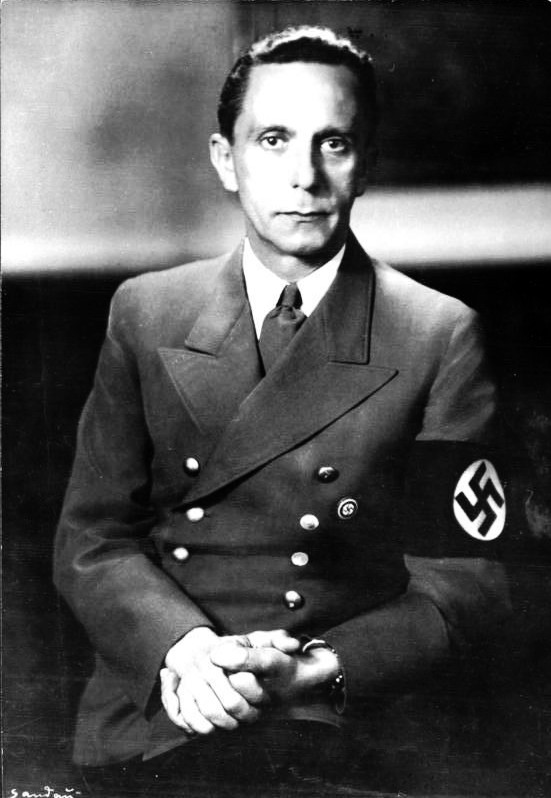
โยเซ็ฟ เกิบเบิลส์

| name = โยเซ็ฟ เกิบเบิลส์
| image = Bundesarchiv Bild 183-1989-0821-502, Joseph Goebbels.jpg
| order2 = นายกรัฐมนตรีเยอรมนี
| term_start2 = 30 เมษายน ค.ศ. 1945
| term_end2 = 1 พฤษภาคม ค.ศ. 1945
| predecessor2 = อดอล์ฟ ฮิตเลอร์
| successor2 = ลุทซ์ กราฟ ชเวรีน ฟ็อน โครซิค
| order3 = กระทรวงประชาบาลและโฆษณาการ|รัฐมนตรีว่าการกระทรวงประชาบาลและโฆษณาการ
| term_start3 = 13 มีนาคม ค.ศ. 1933
| term_end3 = 30 เมษายน ค.ศ. 1945
| predeccessor3 = ไม่มี
| successor3 = แวร์เนอร์ เนามัน
| birth_date = 29 ตุลาคม ค.ศ. 1897
| birth_place = ราชอาณาจักรปรัสเซีย|ปรัสเซีย จักรวรรดิเยอรมัน | ราชวงศ์โฮเอินท์ซ็อลเลิร์น
| death_date = 1 พฤษภาคม ค.ศ. 1945 (อายุ 47 ปี)
| death_place = เบอร์ลิน นาซีเยอรมนี
| party = พรรคนาซี
| สัญชาติ = เยอรมัน
| spouse = มัคดา เกิบเบิลส์
| religion = โรมันคาทอลิก
| profession = นักการเมือง
| signature = Joseph Goebbels Signature.svg
| caption = เกิบเบิลส์ในปี ค.ศ. 1942
เพาล์ โยเซ็ฟ เกิบเบิลส์ () หรือที่รู้จักกันดีในชื่อ โยเซ็ฟ เกิบเบิลส์ เป็นนักจิตวิทยามวลชนและแกนนำคนสำคัญฝ่ายพลเรือนของพรรคนาซี เขาได้สืบทอดตำแหน่งนายกรัฐมนตรีเยอรมนีหลังจากการอสัญกรรมของอดอล์ฟ ฮิตเลอร์|ฮิตเลอร์ฆ่าตัวตาย เขาได้ชื่อว่าเป็นเสมือนมือซ้ายของฮิตเลอร์ ขณะที่มือขวาคือไฮน์ริช ฮิมเลอร์
== ประวัติ ==
โยเซ็ฟ เกิบเบิลส์ เกิดเมื่อวันที่ 29 ตุลาคม ค.ศ. 1897 ที่เมืองไรท์ (Rheydt) ในราชอาณาจักรปรัสเซีย จักรวรรดิเยอรมัน จากครอบครัวชาวนาในชนบท ซึ่งสภาพทางครอบครัวก็อยู่ในฐานะยากจน แต่เกิบเบิลส์เป็นเด็กที่มีความขยันหมั่นเพียรและรักความก้าวหน้าในชีวิต ทำให้เขาซึ่งขณะเรียนอยู่นั้นสามารถสอบชิงทุนของรัฐบาลได้ และเข้าศึกษาต่อในระดับอุดมศึกษา เมื่อได้มีโอกาสศึกษาต่อแล้ว เกิบเบิลส์ทุ่มเทในหน้าที่การเรียนอย่างหนักจนต่อมาอีกไม่กี่ปี ก็สามารถสำเร็จการศึกษาขั้นสูงสุดในระดับปริญญาเอก ในสาขาประวัติศาสตร์วรรณคดีจากมหาวิทยาลัยไฮเดิลแบร์ค เมื่อจบจากมหาวิทยาลัยมาแล้วก็หันมาประกอบ อาชีพในด้านสาขาที่ตนสำเร็จเช่นเป็นนักเขียน นักประพันธ์ และนักข่าวมาระยะหนึ่ง ต่อมาไม่นานจากเหตุการณ์ที่เยอรมนีเกิดความผันผวนทางการเมืองภายในประเทศ และการกำเนิดของพรรคนาซีที่กำลังรุ่งเรืองอยู่ในขณะนั้น ก็เป็นช่วงที่พรรคทำการเปิดรับสมัครสมาชิกพรรคอีกด้วยจากการติดตามความ เคลื่อนไหวและนโยบายของพรรคอยู่ตลอดเวลานั้น ทำให้เกิบเบิลส์ให้ความสนใจต่อพรรคนาซีเป็นอย่างมาก และอีกเหตุการณ์หนึ่งที่ทำให้ เกิบเบิลส์ตัดสินใจเข้าสู่การเป็นสมาชิกพรรคเยอรมันนาซีก็คือ การที่เขาได้มีโอกาสเข้าฟังการกล่าวปราศรัยของฮิตเลอร์ ปรากฏว่าเหตุการณ์ในครั้งนี้ ฮิตเลอร์ทำให้เกิบเบิลส์เกิดความศรัทธายิ่งนัก จนทำให้เขาตกลงใจสมัครเข้าร่วมเป็นสมาชิกพรรคนาซีในทันทีโดยไม่ลังเล
เมื่อได้เข้าเป็นสมาชิกพรรคแล้วเขาได้รับความไว้วางใจจากฮิตเลอร์ให้เข้ามาทำในด้านการโฆษณาประชาสัมพันธ์ภายในพรรค ด้วยความสามารถอันอัจฉริยะด้วยแล้วเขาได้สร้างผลงานด้านต่าง ๆ ที่โดดเด่นหลายชิ้นให้แก่พรรคจนสามารถประกาศเผยแพร่พรรคและนโยบายของพรรคจน เป็นที่รู้จักอย่างกว้างขวางจนนำไปสู่ชัยชนะอย่างถล่มทลายในการเลือกตั้งครั้งต่อมา
เมื่อ พรรคนาซีได้รับชัยชนะในการเลือกตั้งจนได้เป็นรัฐบาลแล้ว ฮิตเลอร์มีดำริว่าควรจะมีการก่อตั้งหน่วยงานด้านการสื่อสารขึ้นให้มีความถาวรและเป็นเอกภาพ จึงก่อตั้งรัฐมนตรีว่าการกระทรวงประชาบาลและโฆษณาการ และดำริว่าผู้ที่ควรดำรงตำแหน่งอันทรงอิทธิพลแห่งนี้ต้องเป็นผู้ที่ต้องมีความสามารถอย่างยิ่ง ด้วยผลงานอันโดดเด่น ที่ผ่านมาได้ประจักษ์ผลมาอย่างเด่นชัดแล้ว ทำให้ฮิตเลอร์ได้มอบตำแหน่งรัฐมนตรีว่าการกระทรวงโฆษณาการเชื่อนี้ให้แก่เกิบเบิลส์เป็นผู้ควบคุมด้วยความที่เป็นผู้มีประสบการณ์ในด้านนี้มานาน
ซึ่งเกิบเบิลส์ได้ผลิตสื่อและผลงานของเขาเป็นที่โดดเด่นเพื่อประโยชน์สูงสุดของพรรคและปฏิบัติภารกิจของตนด้วยความซื่อสัตย์สุจริตต่อพรรคและนายของเขามาตลอดช่วงของสงครามโลกครั้งที่สอง อย่างไม่เคยเปลี่ยน ทำให้เขาได้รับความไว้เนื้อเชื่อใจจากนายของเขา คือ ฮิตเลอร์เป็นอย่างมากที่ สุดในบรรดาสมาชิกพรรคนาซี จึงไม่แปลกเลยที่หากว่าฮิตเลอร์ไป ณ ที่ใด มักจะปรากฏเกิบเบิลส์เคียงข้างไปทุกหนทุกแห่งจนกระทั่งทั้งสองจบชีวิตลงในที่สุด
แม้กระทั่งในช่วงสุดท้ายของชีวิตก็ตาม ในช่วงที่สงครามโลกจะยุติลงด้วยความพ่ายแพ้ของนาซี ในขณะที่บรรดาคณะนายทหารชั้นผู้ใหญ่หรือบุคคลสำคัญของพรรคก็ต่างละทิ้งฮิตเลอร์หนีเอาตัวรอดกันทั้งนั้น แต่ปรากฏว่าเกิบเบิลส์แม้มีโอกาสเช่นกันแต่เขาก็ไม่คิดจะทอดทิ้งฮิตเลอร์เลย เพราะเขาพร้อมที่จะเป็นหรือตายอยู่กับฮิตเลอร์ได้ตลอดเวลา
จนในที่สุดฮิตเลอร์ตัดสินใจยิงตนเองกับภรรยาจนเสียชีวิต เกิบเบิลส์รับตำแหน่งนายกรัฐมนตรีต่อจากฮิตเลอร์ได้เพียงแค่วันเดียว เขาได้พยายามจะเจรจากับกองทัพโซเวียตให้สงบศึกโดยยอมแพ้แบบมีเงื่อนไขแต่ทว่ากลับถูกปฏิเสธหมดสิ้น เกิบเบิลส์เองก็ตัดสินใจกระทำอัตวินิบาตกรรมตามฮิตเลอร์ไป โดยการกรอกยาพิษให้ลูกของตนจนตายทั้งหมด 6 คน แล้วจัดการตนเองกับภรรยาด้วยการยิงตัวตายตามกันหมดทั้งครอบครัวพร้อมกับจุดไฟทั้งร่าง เมื่อวันที่ 1 พฤษภาคม ค.ศ. 1945
== อ้างอิง ==
* Hitler’s hand:Dr. Joseph Goebbels
== แหล่งข้อมูลอื่น ==
หมวดหมู่:โยเซ็ฟ เกิบเบิลส์|
หมวดหมู่:ผู้นำนาซี
หมวดหมู่:นักลัทธิฟาสซิสต์
หมวดหมู่:นายกรัฐมนตรีเยอรมนี
หมวดหมู่:นักการเมืองเยอรมัน
หมวดหมู่:นักเขียนชาวเยอรมัน
หมวดหมู่:ผู้ฆ่าตัวตายด้วยอาวุธปืน
หมวดหมู่:นักโฆษณาชวนเชื่อ
หมวดหมู่:อดอล์ฟ ฮิตเลอร์
หมวดหมู่:นักจดบันทึกประจำวันชาวเยอรมัน
หมวดหมู่:บุคคลจากเมินเชินกลัทบัค
หมวดหมู่:ศิษย์เก่าจากมหาวิทยาลัยไฮเดิลแบร์ค